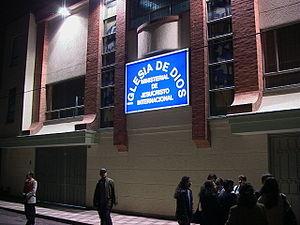
L'Église de Dieu Ministérielle de Jésus-Christ Internationale est une dénomination chrétienne évangélique charismatique, basée à Bogota, Colombie. Son dirigeant est la pasteur Maria Luisa Piraquive, et le pasteur général est le sénateur colombien Carlos Alberto Baena.